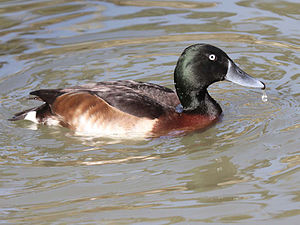
Manchurerand
Manchurerand er en dykand, der lever i Manchuriet og nabolande.